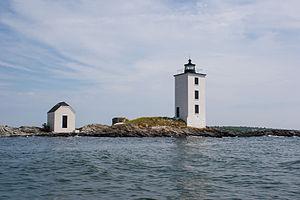
Le phare de Dutch Island, ou phare de Sandy Point est un phare actif situé sur Dutch Island, dans la baie de Narragansett, à Jamestown dans le Comté de Newport.